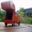
Label: truck